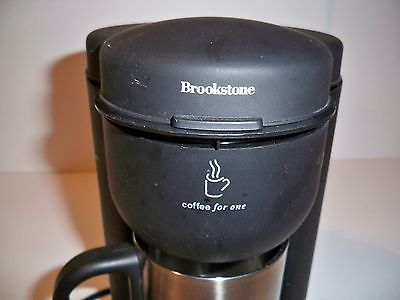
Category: coffee maker